HSBC lions

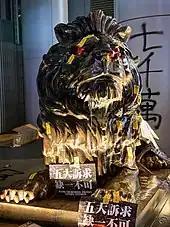
HSBC lion damage on January 1 march in Hong Kong in 2020

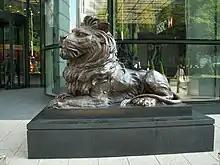
The London 'Stitt'

When HSBC decided to build its third Headquarters at 1 Queen's Road Central in Hong Kong, opened in 1935, it commissioned two bronze lions from Shanghai-based British sculptor WW Wagstaff. This commission was inspired by the earlier lions commissioned for the Shanghai office, and the Hong Kong lions were modelled on, but are not identical to, the Shanghai lions.